Stanisław Kostka Łukomski

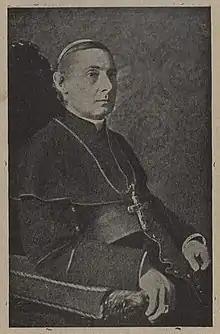
Stanisław Kostka Łukomski

Stanisław Kostka Łukomski (21 October 1874 – 4 November 1948) was a leading Polish bishop and right-wing political activist. He died in suspicious circumstances shortly after World War II.